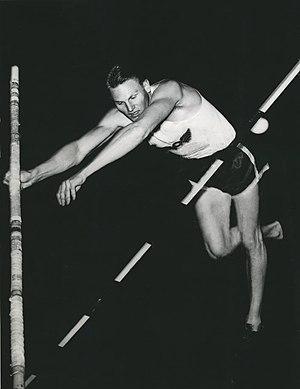
Les records du monde du saut à la perche sont actuellement détenus par le Suédois Armand Duplantis qui a franchi 6,18 m le 15 février 2020 à Glasgow au Royaume-Uni, et par la Russe Yelena Isinbayeva qui a franchi 5,06 m le 28 août 2009 lors du meeting Weltklasse de Zurich en Suisse.